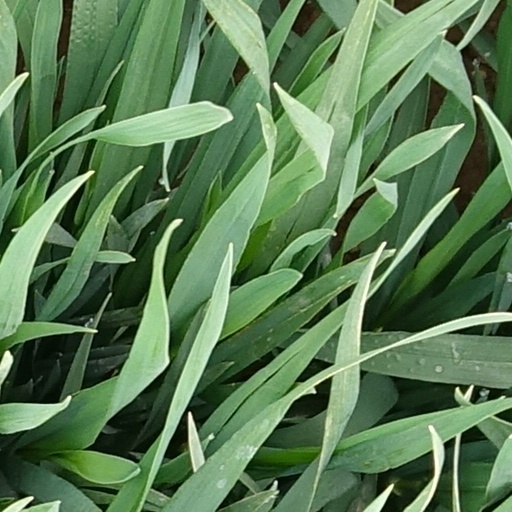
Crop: wheat